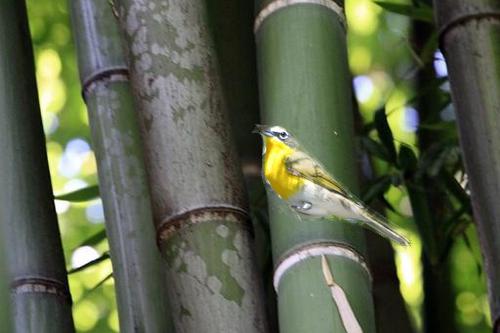
Bird species: Yellow_breasted_Chat
Bird type: landbird
Background: land